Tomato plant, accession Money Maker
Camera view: tilt-top (135 deg); turntable rotation: 150 degrees
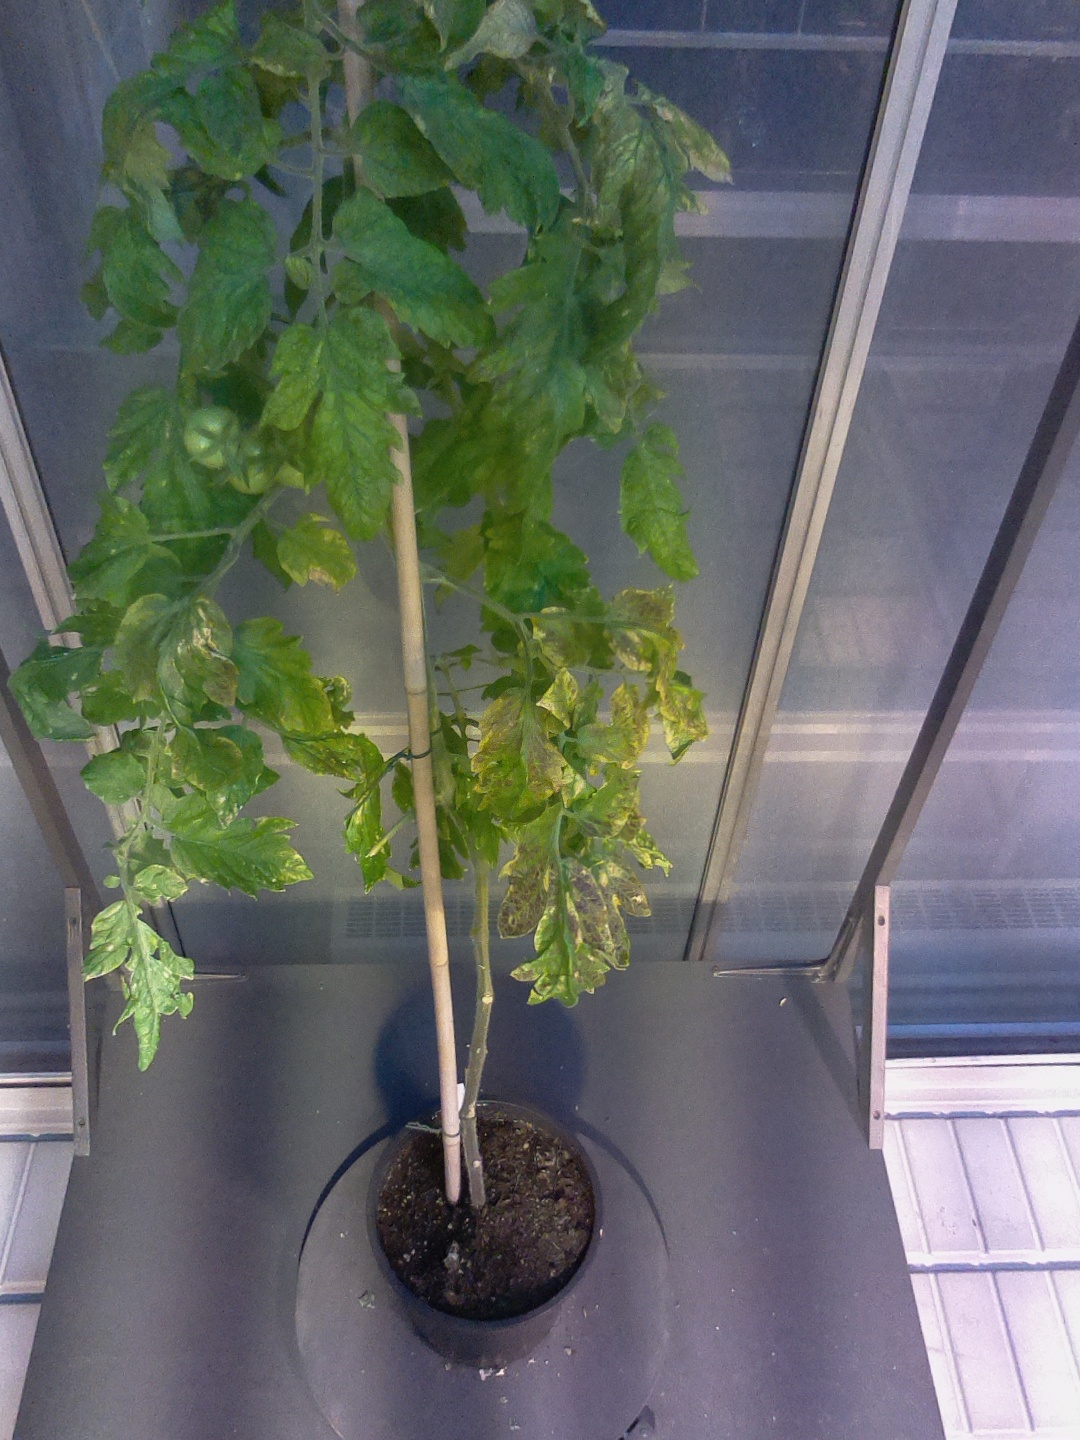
BBCH growth stage 77: 70%-80% of final fruit size